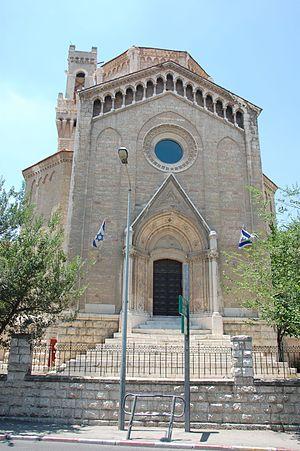
La rue Haneviim est une des principales rues de Jérusalem.